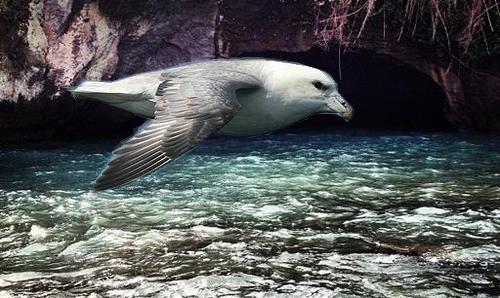
Bird species: Northern_Fulmar
Bird type: waterbird
Background: water